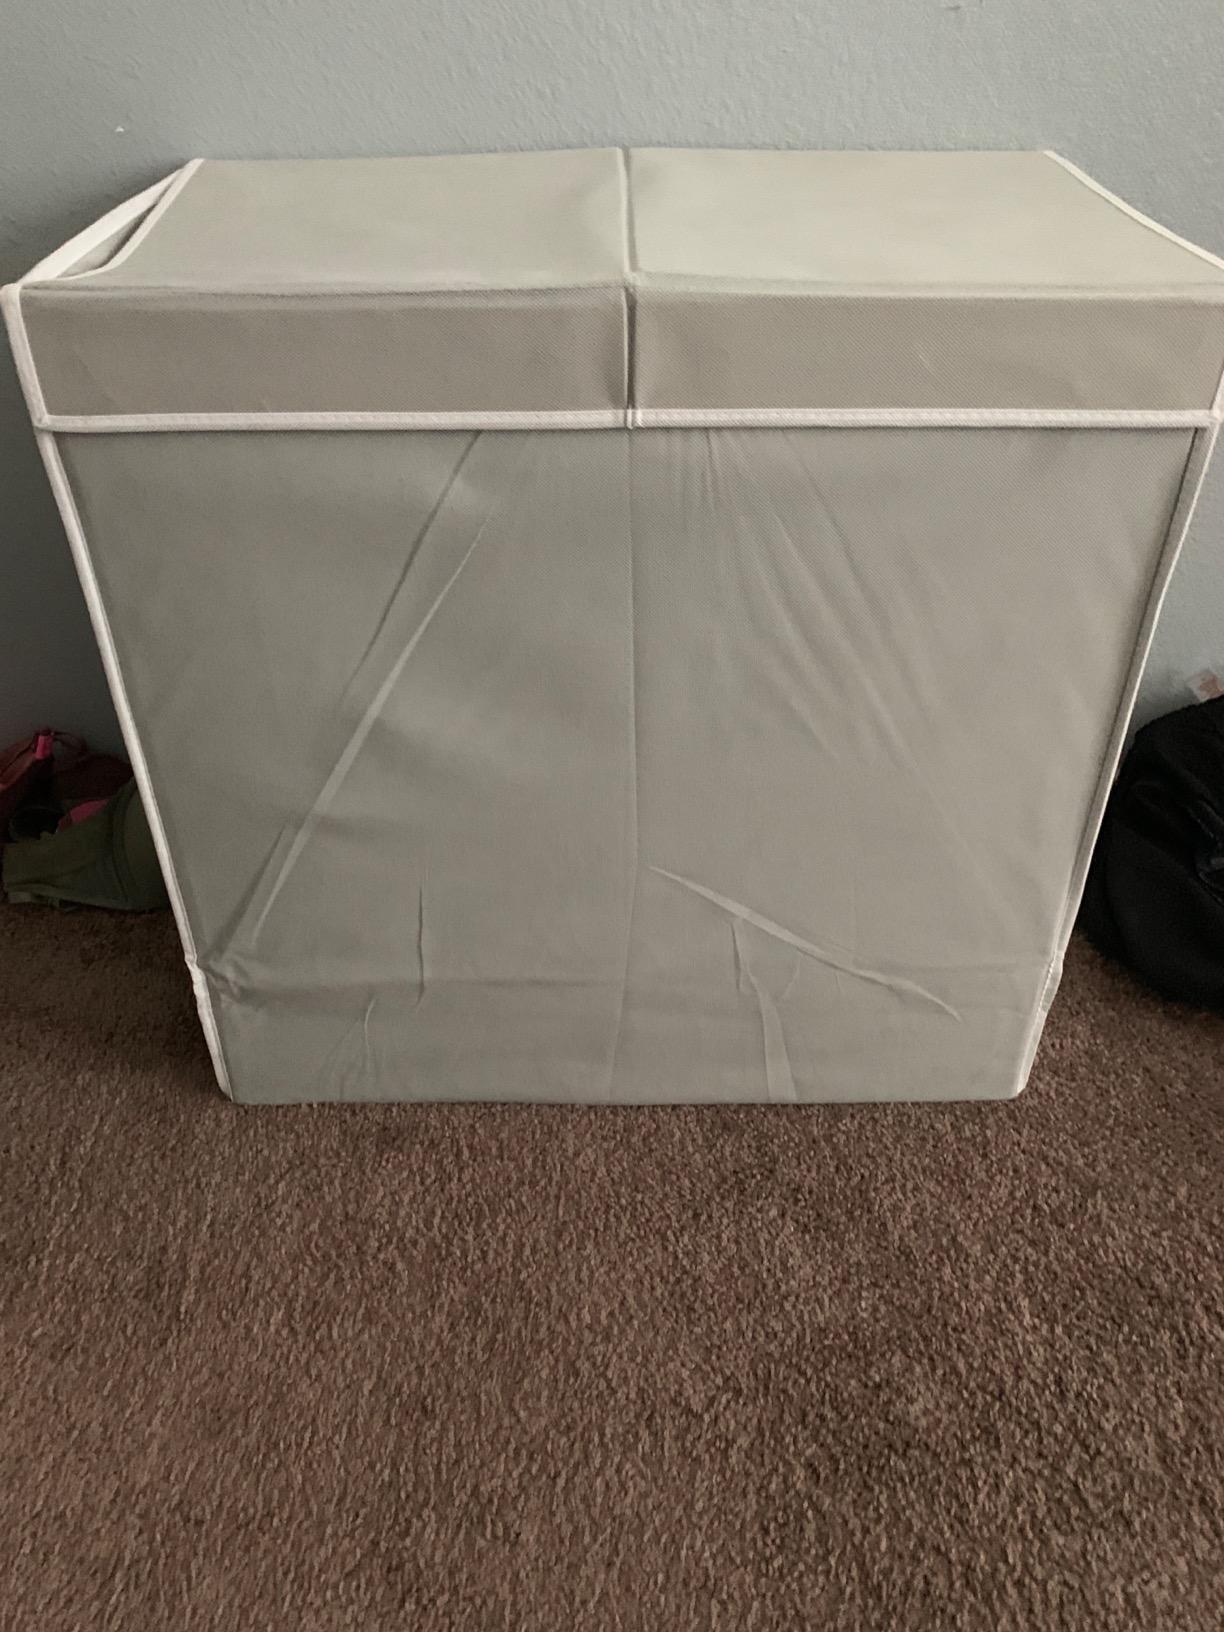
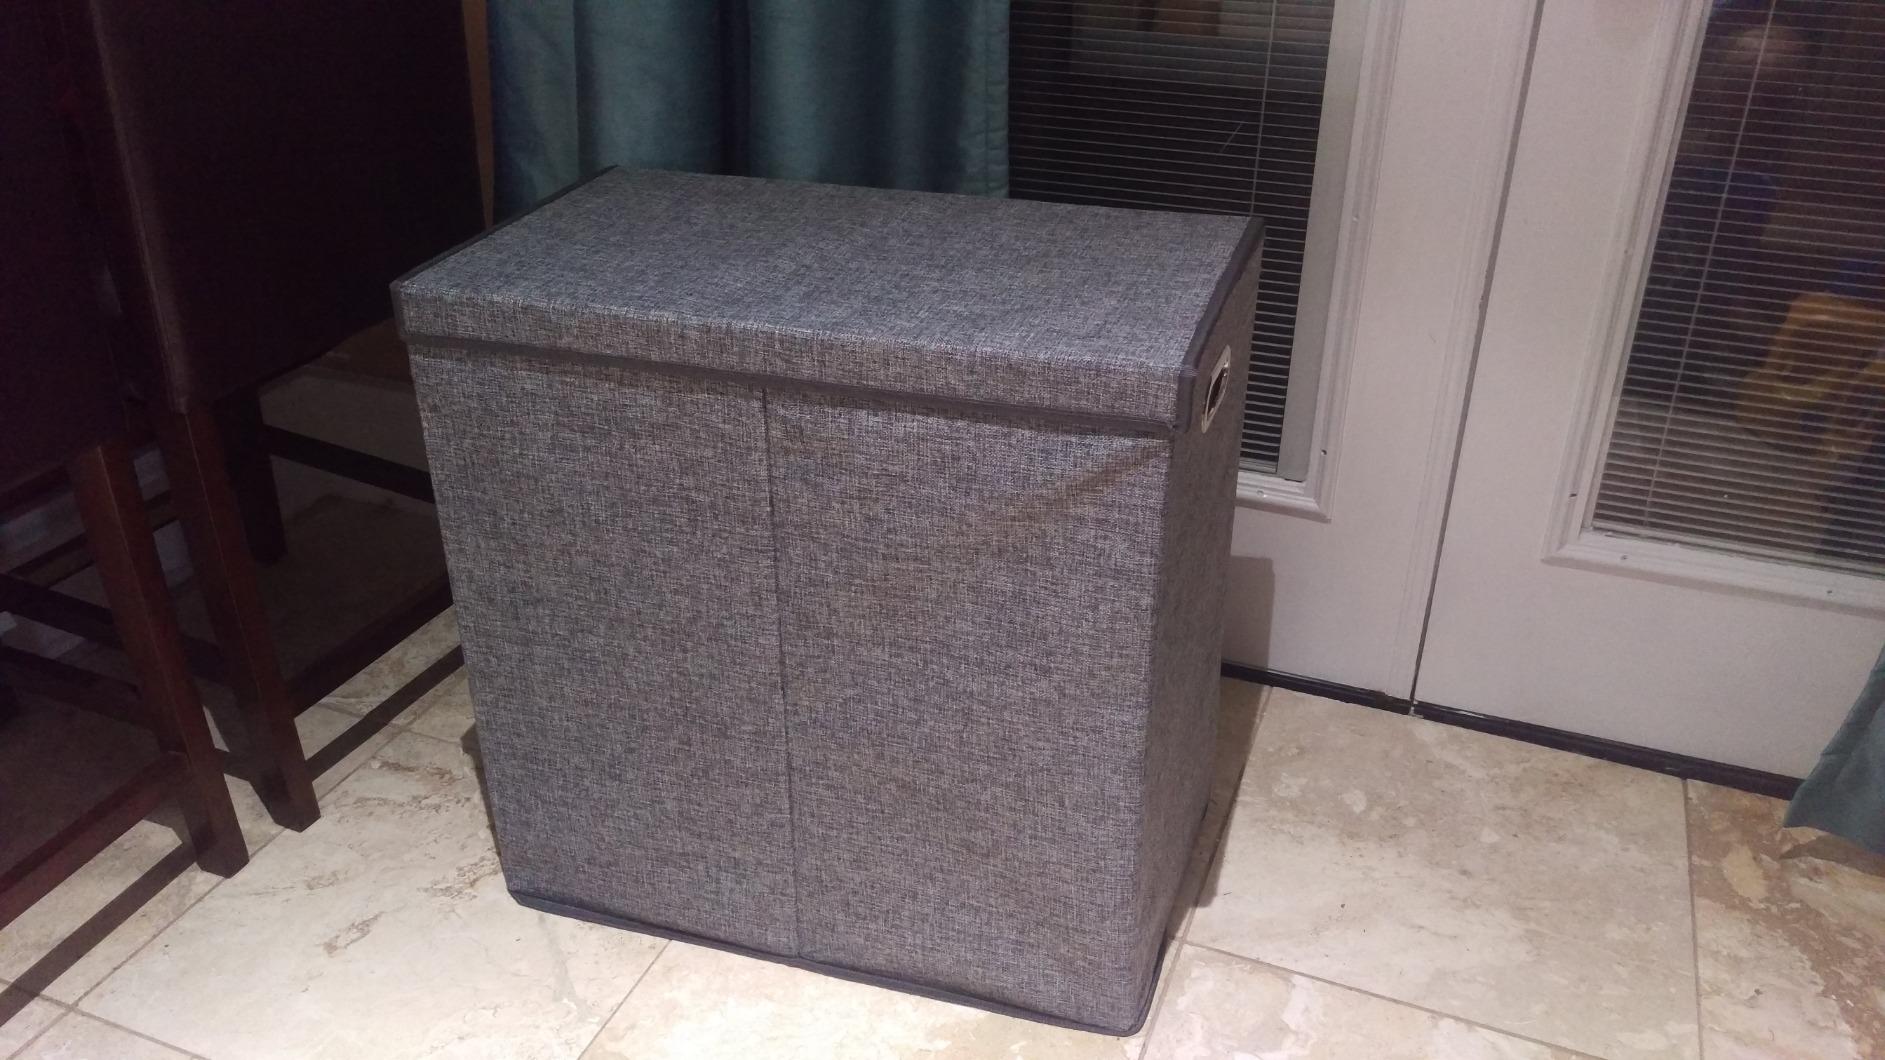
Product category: items_hamper
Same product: no